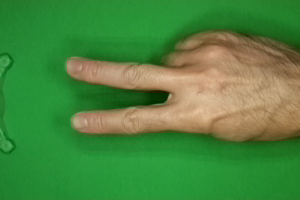
Label: scissors